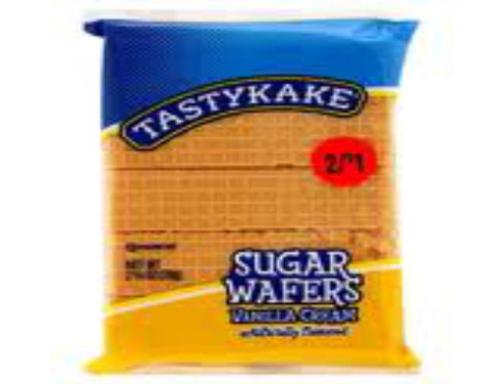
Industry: Food